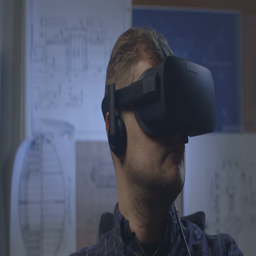
man uses a virtual reality glasses in the office